Antlers Guard Station

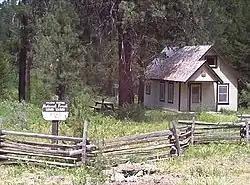

The Antlers Guard Station is a rustic cabin located in the Wallowa–Whitman National Forest in northeastern Oregon, United States. It was originally built to house fire crews assigned to patrol the surrounding National Forest. Since the 1990s, the United States Forest Service rents Antlers Guard Station and other forest cabins and lookout stations to recreational visitors. The Antlers Guard Station is listed on the National Register of Historic Places.